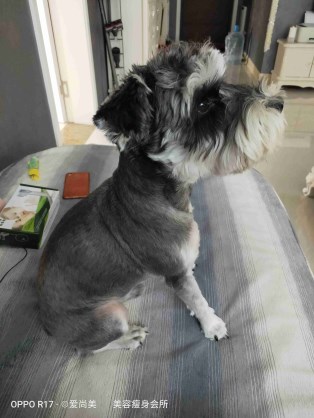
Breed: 2342-n000102-miniature_schnauzer